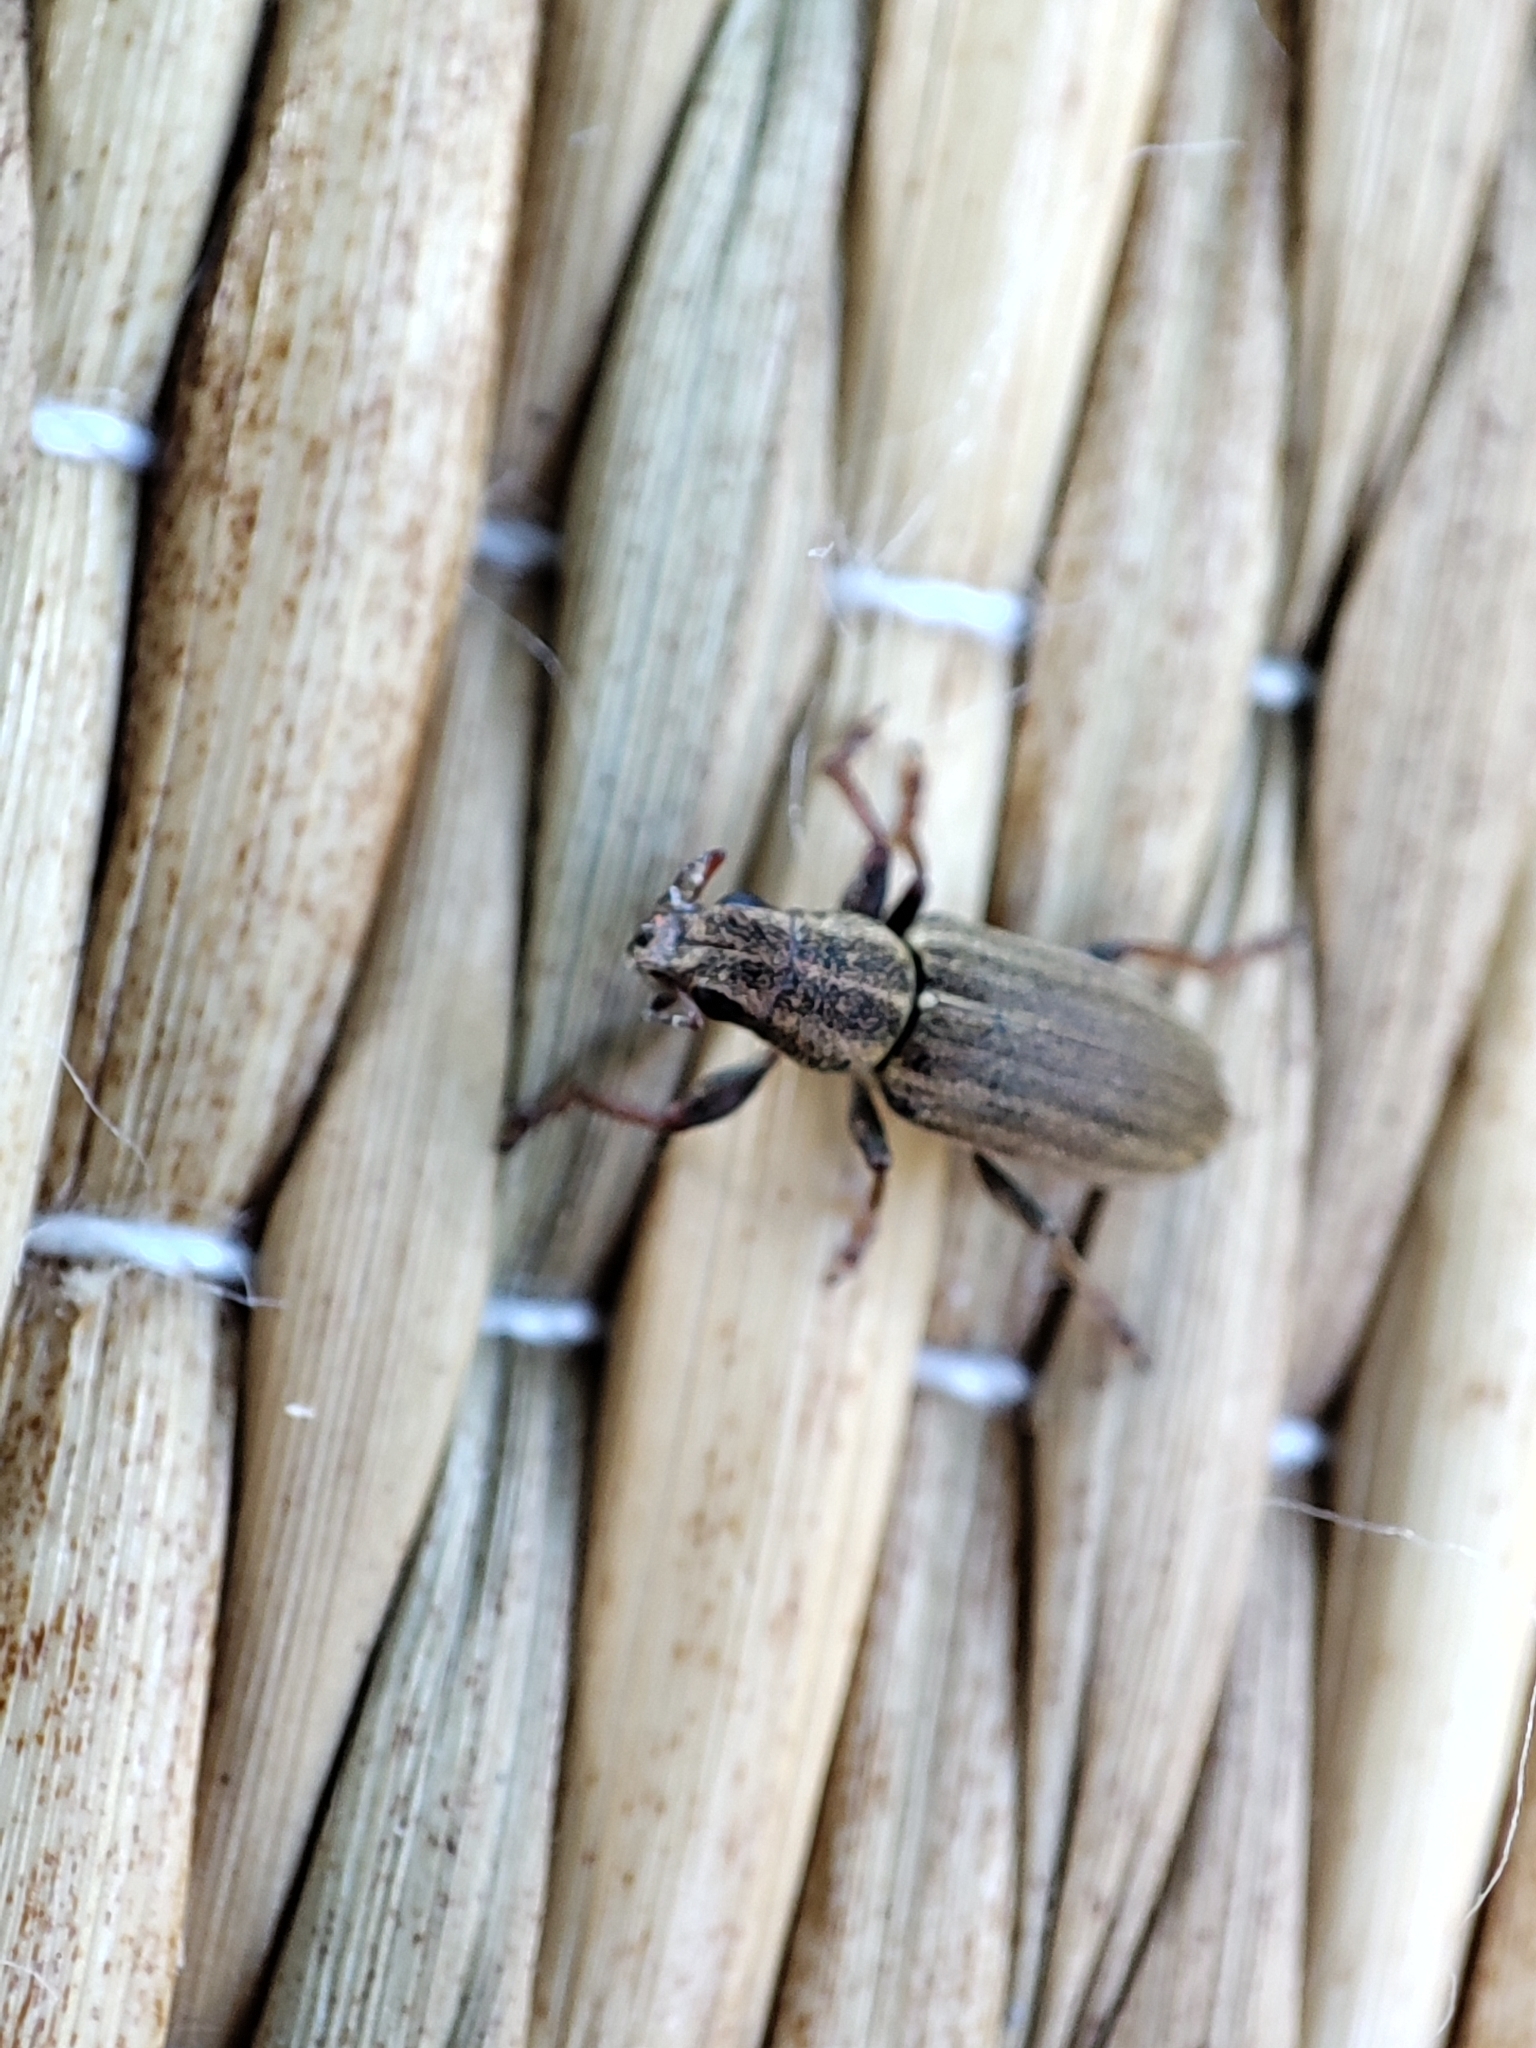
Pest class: pea_leaf_weevil